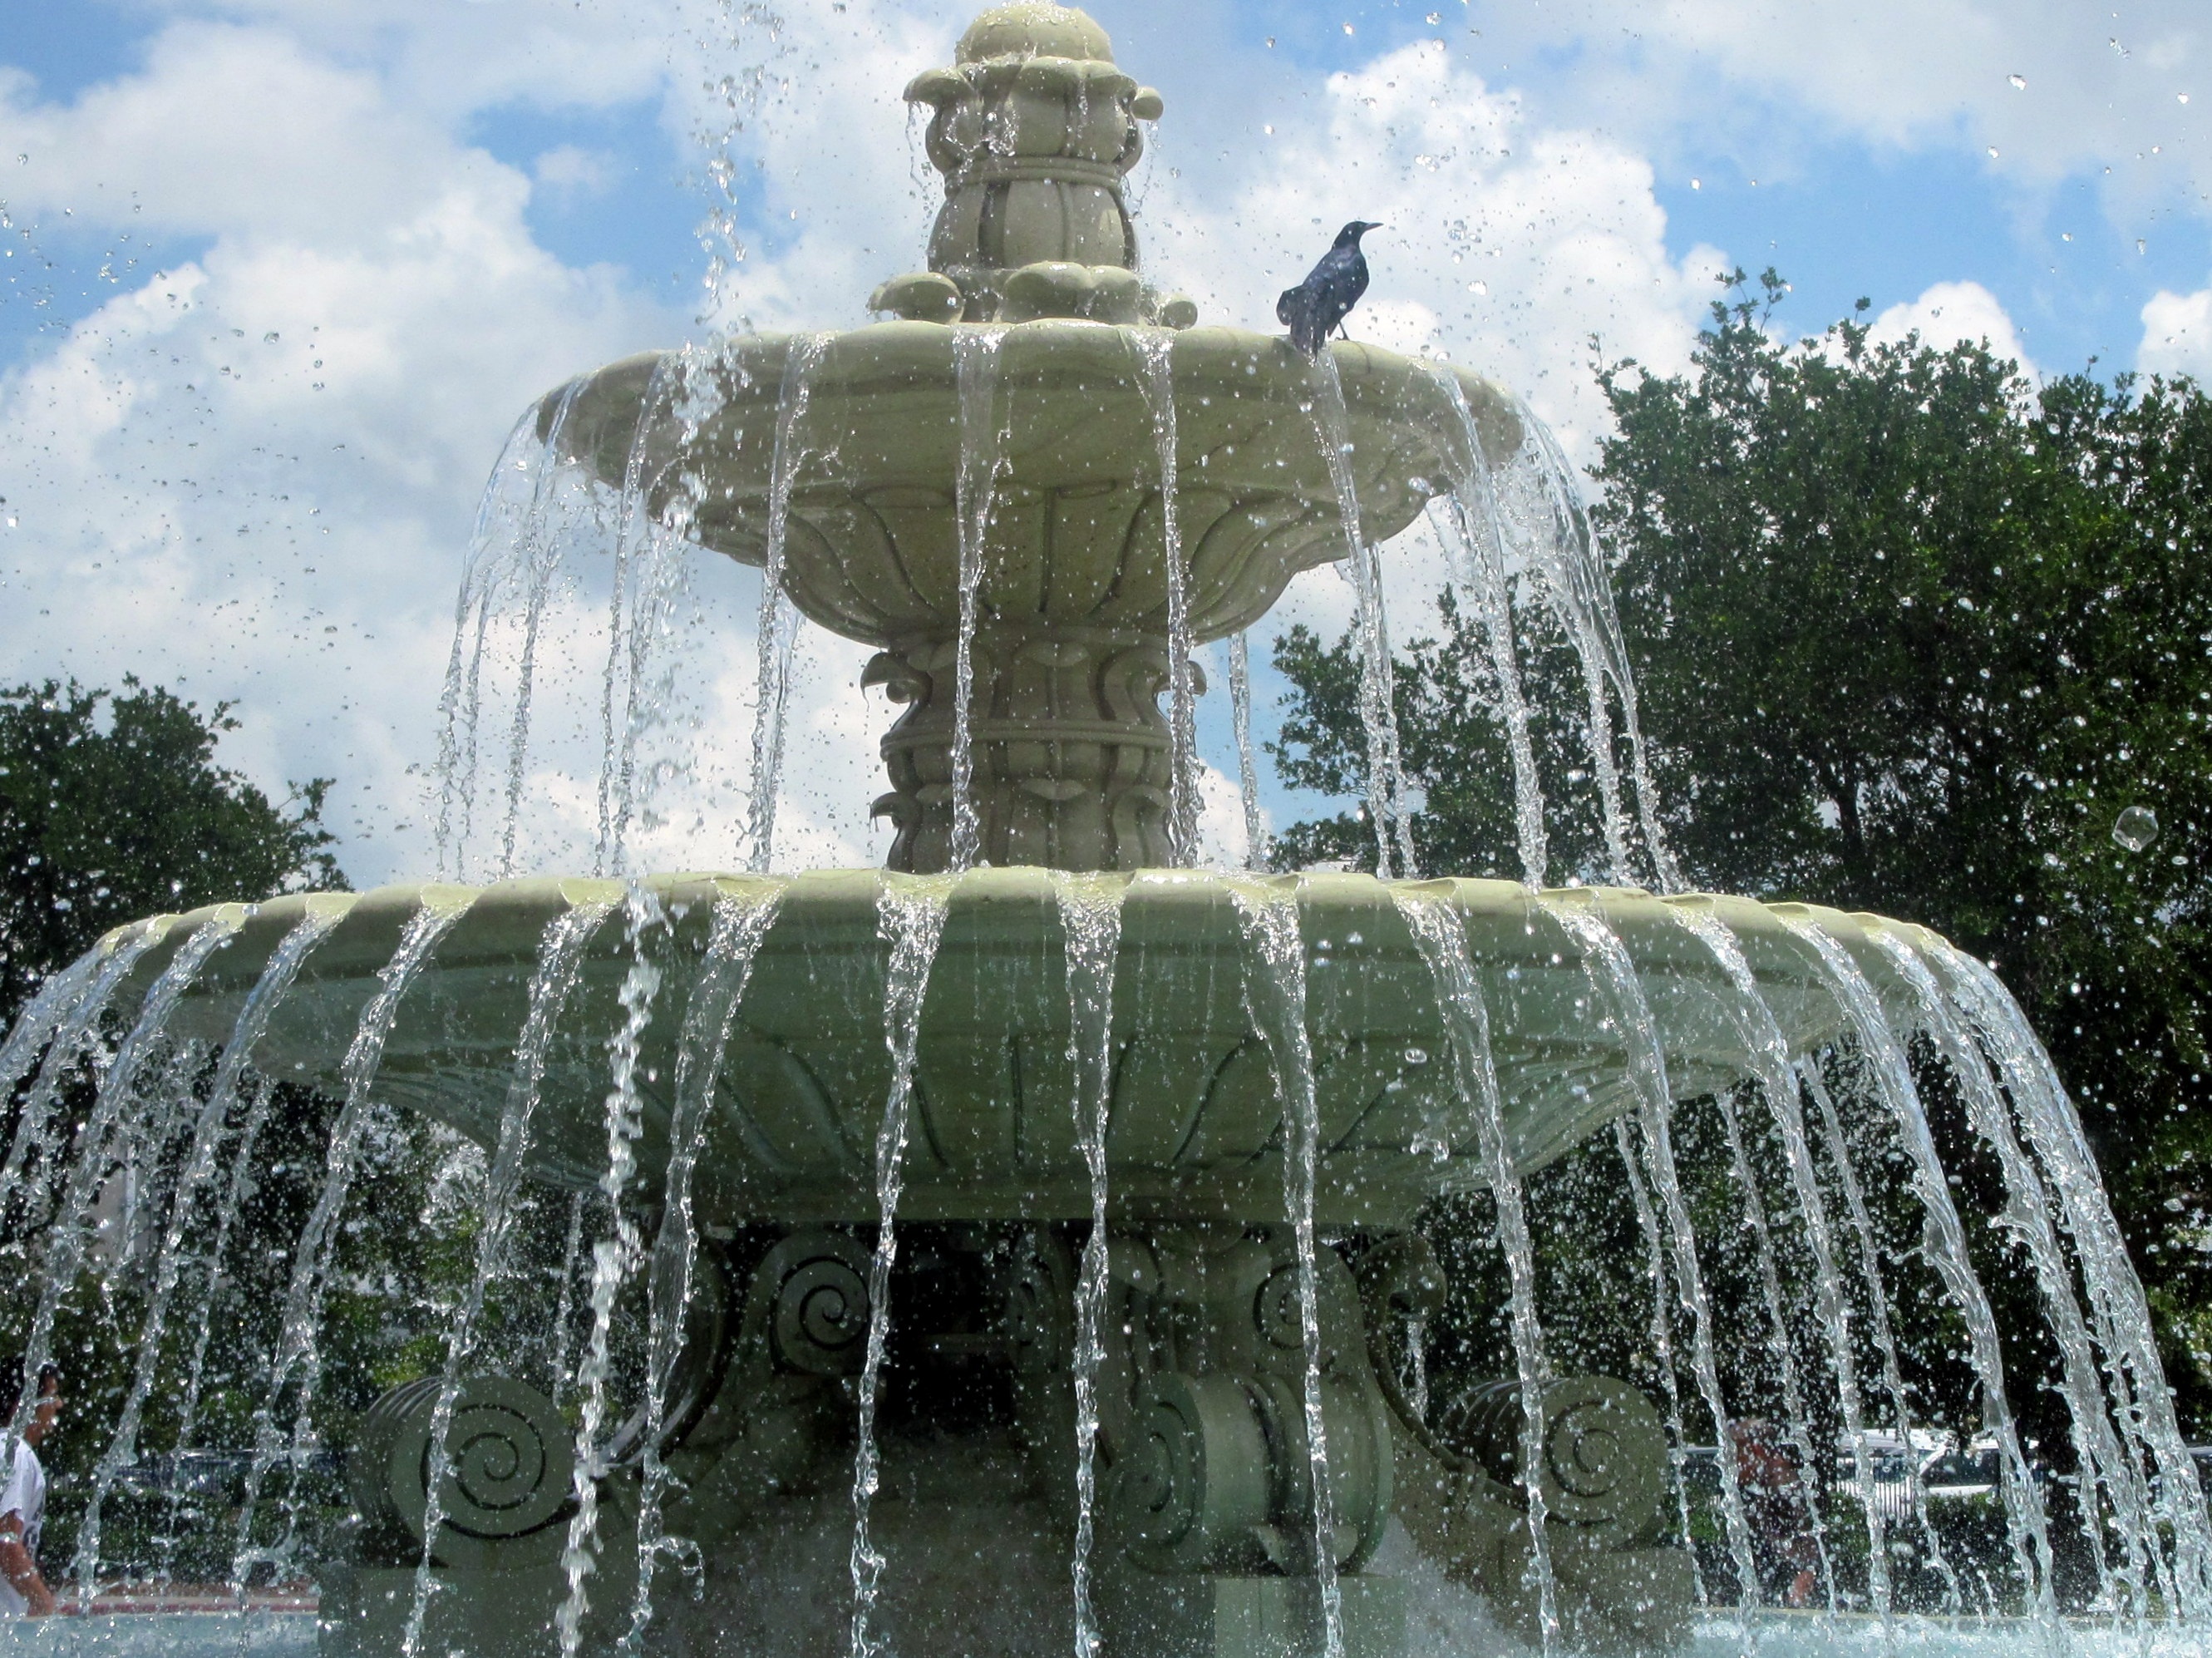
water, nature, bird, animal, wildlife, ice, scenic, scenery, botany, water fountain, crow, outdoors, outside, fountain, water feature, freezing